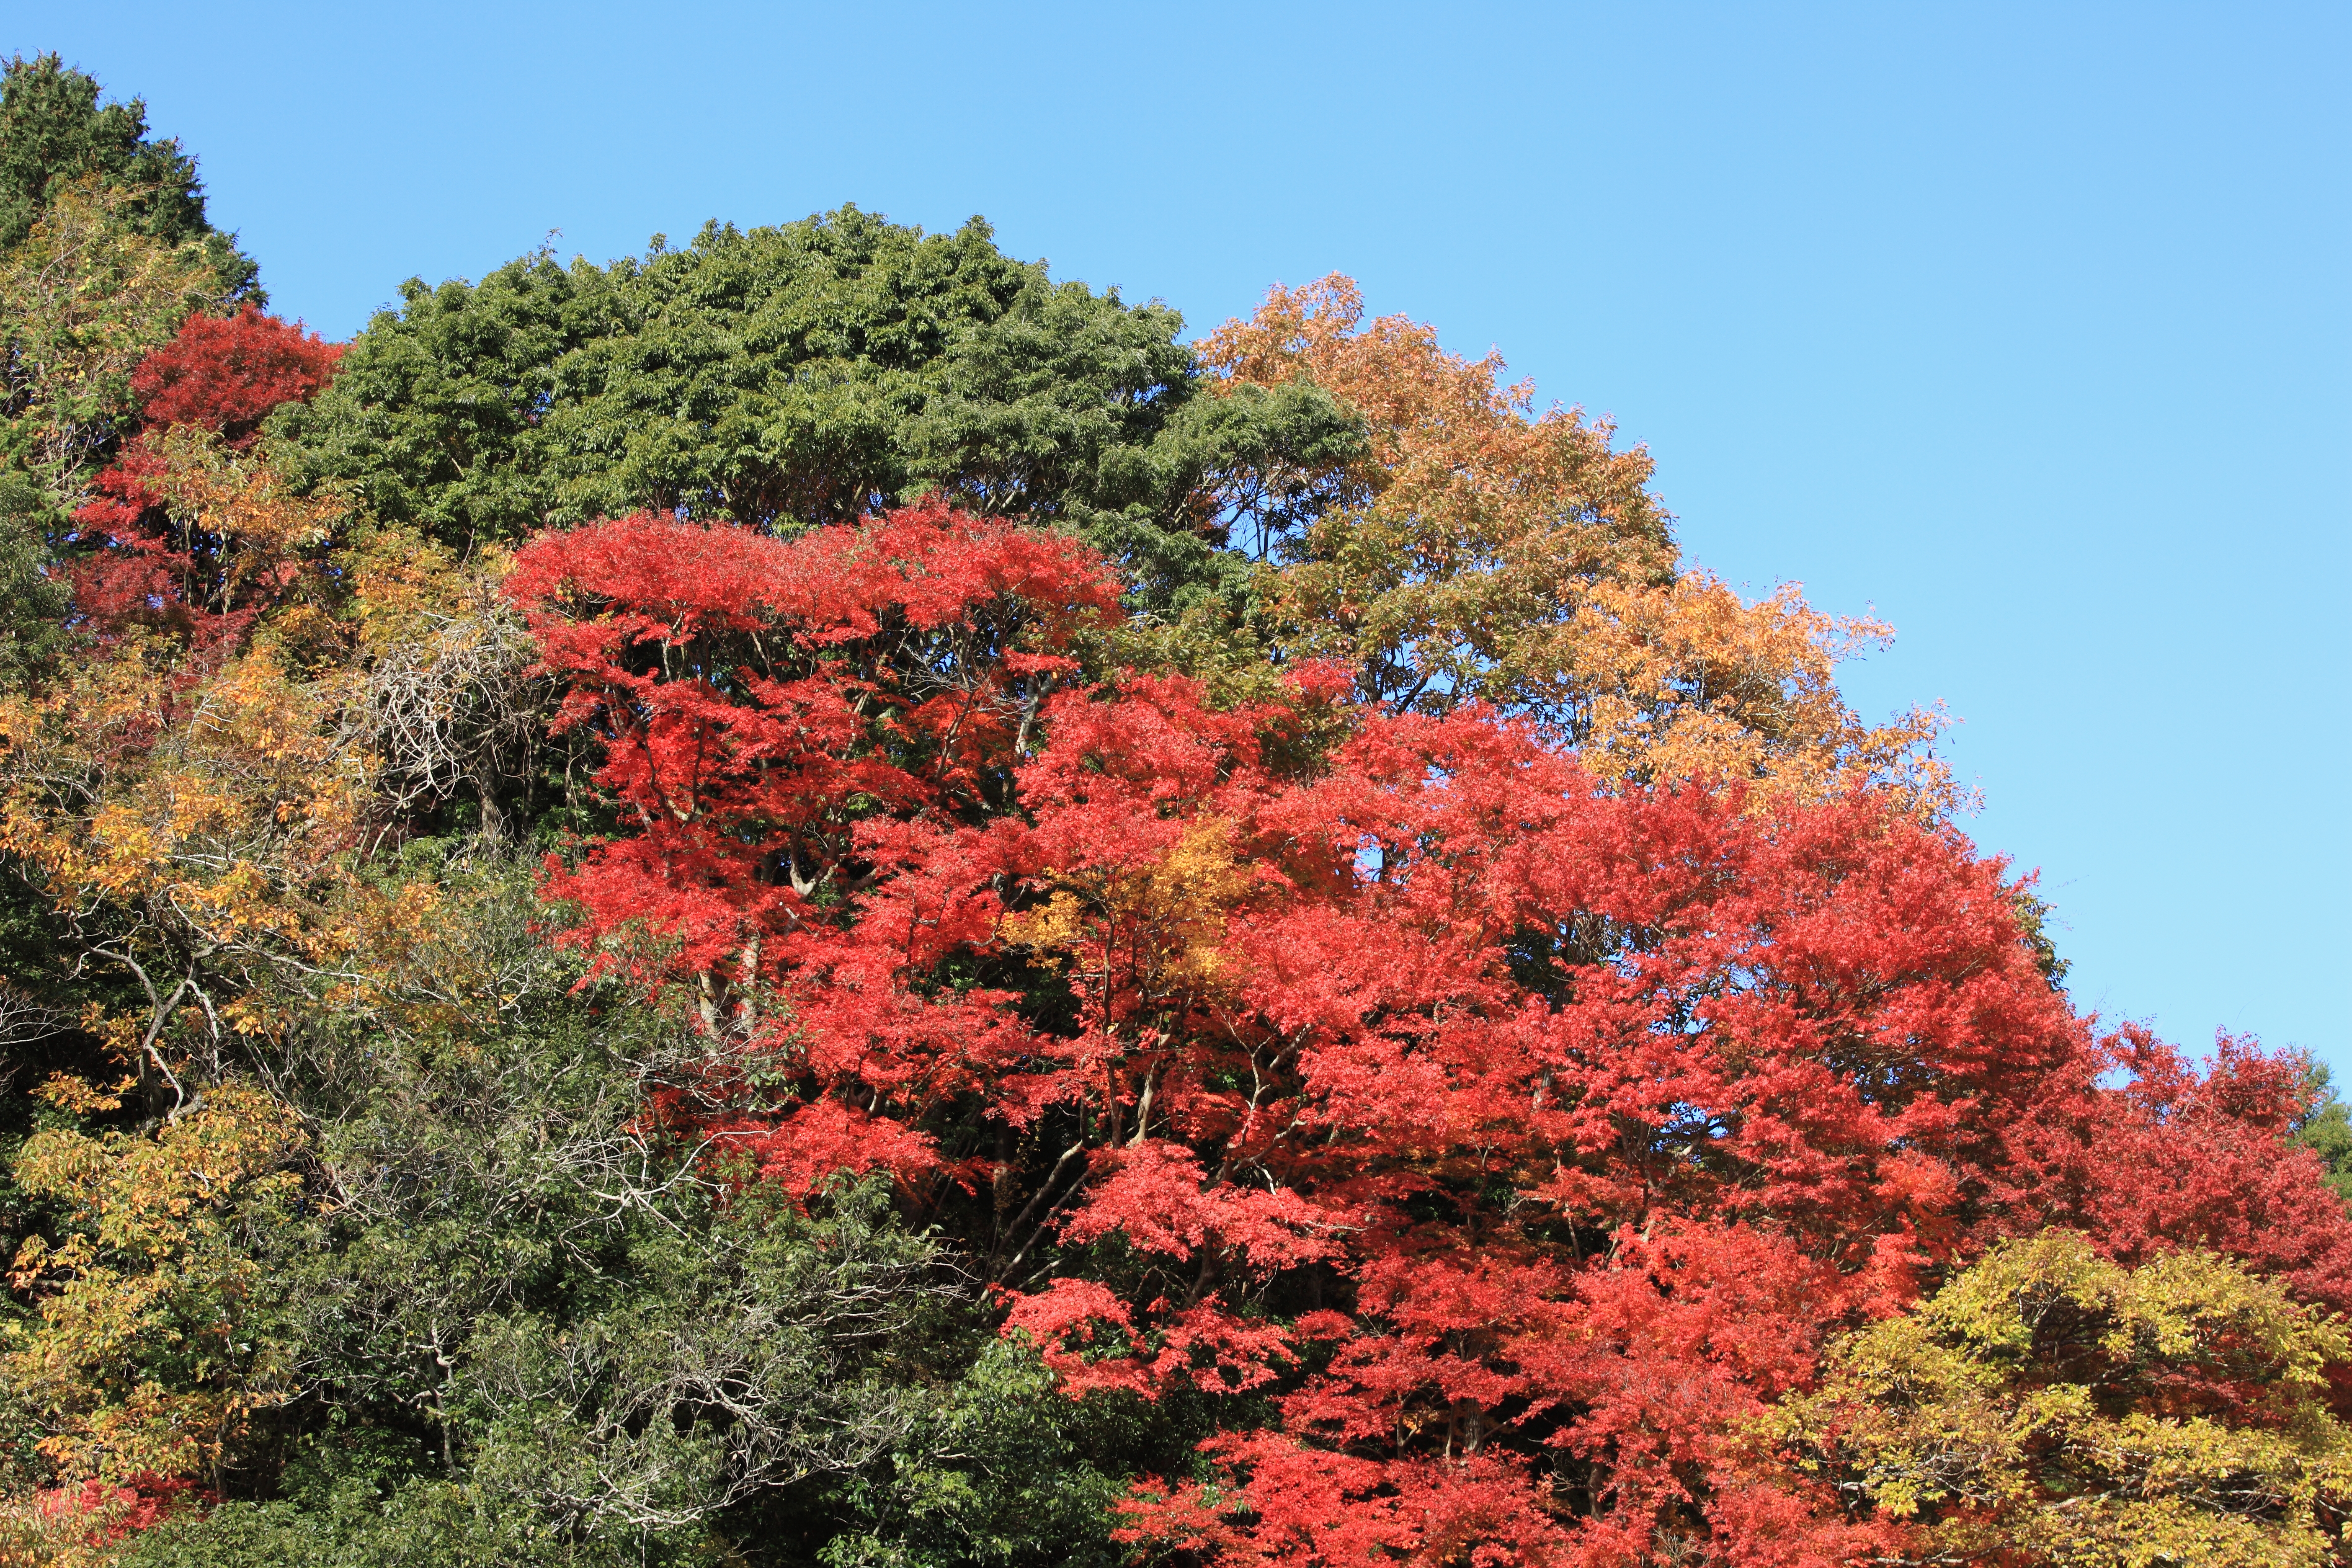
tree, plant, leaf, flower, high, autumn, botany, flora, season, maple tree, shrub, 5d, hires, markii, ecosystem, hi, res, resolution, 5photosaday, flowering plant, woody plant, land plant